Stok Monastery

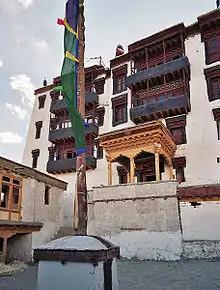
Stok Palace

Stok Monastery or Stok Gompa is a Buddhist monastery in Stok, Leh district, Ladakh, northern India, 15 kilometres south of Leh. It was founded by Lama Lhawang Lotus in the 14th Century and has a notable library including all 108 volumes of the Kangyur. A ritual dance-mask festival is held annually.